1125 German royal election

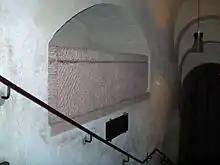
Grave of Henry V in the cathedral of Speyer.

Archbishop Adalbert, advisor of the last Salian emperor Henry V, came into opposition to him during the Investiture Controversy by 1112 at the latest and made contact with the Saxon dukes who were opponents of Henry. Adalbert was imprisoned for three years and then continued his opposition to Henry V until he was compensated by the Emperor in the Concordat of Worms in 1122. Lothair remained an open enemy of the Salians and the Staufens.